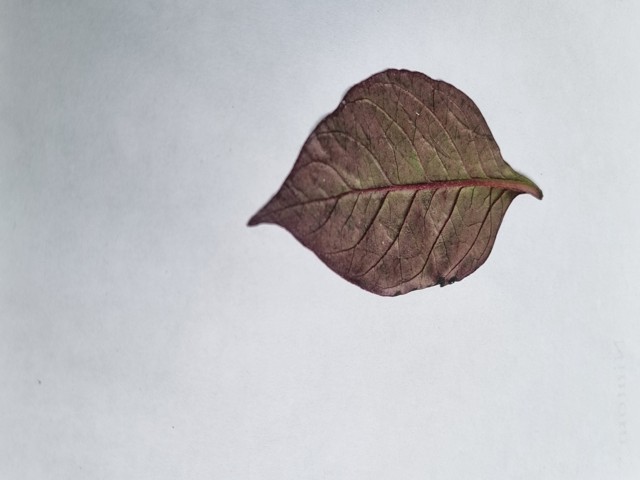
Plant: kalochitra